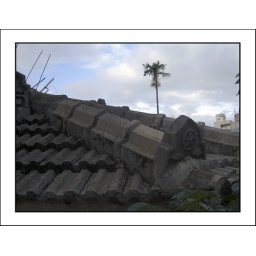
Oddly enough this home was below street level so I could take this cool shot without getting high up. yay